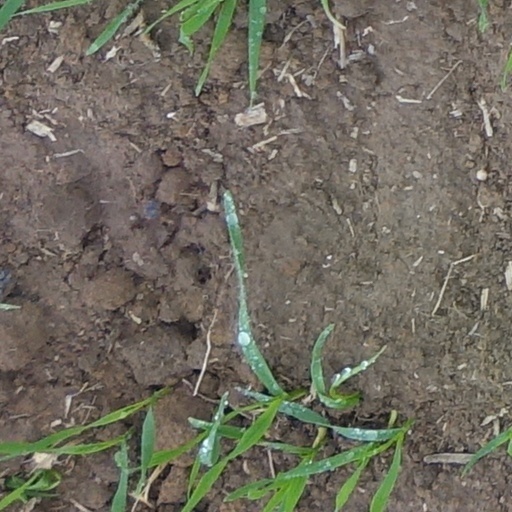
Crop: wheat